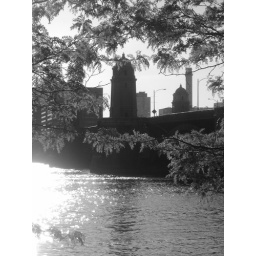
looking thru in black and white